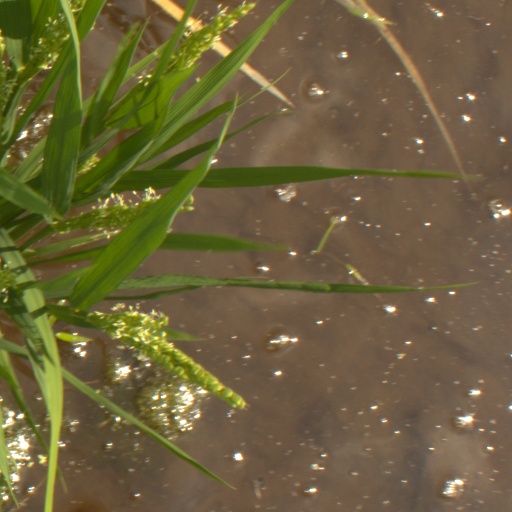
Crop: rice